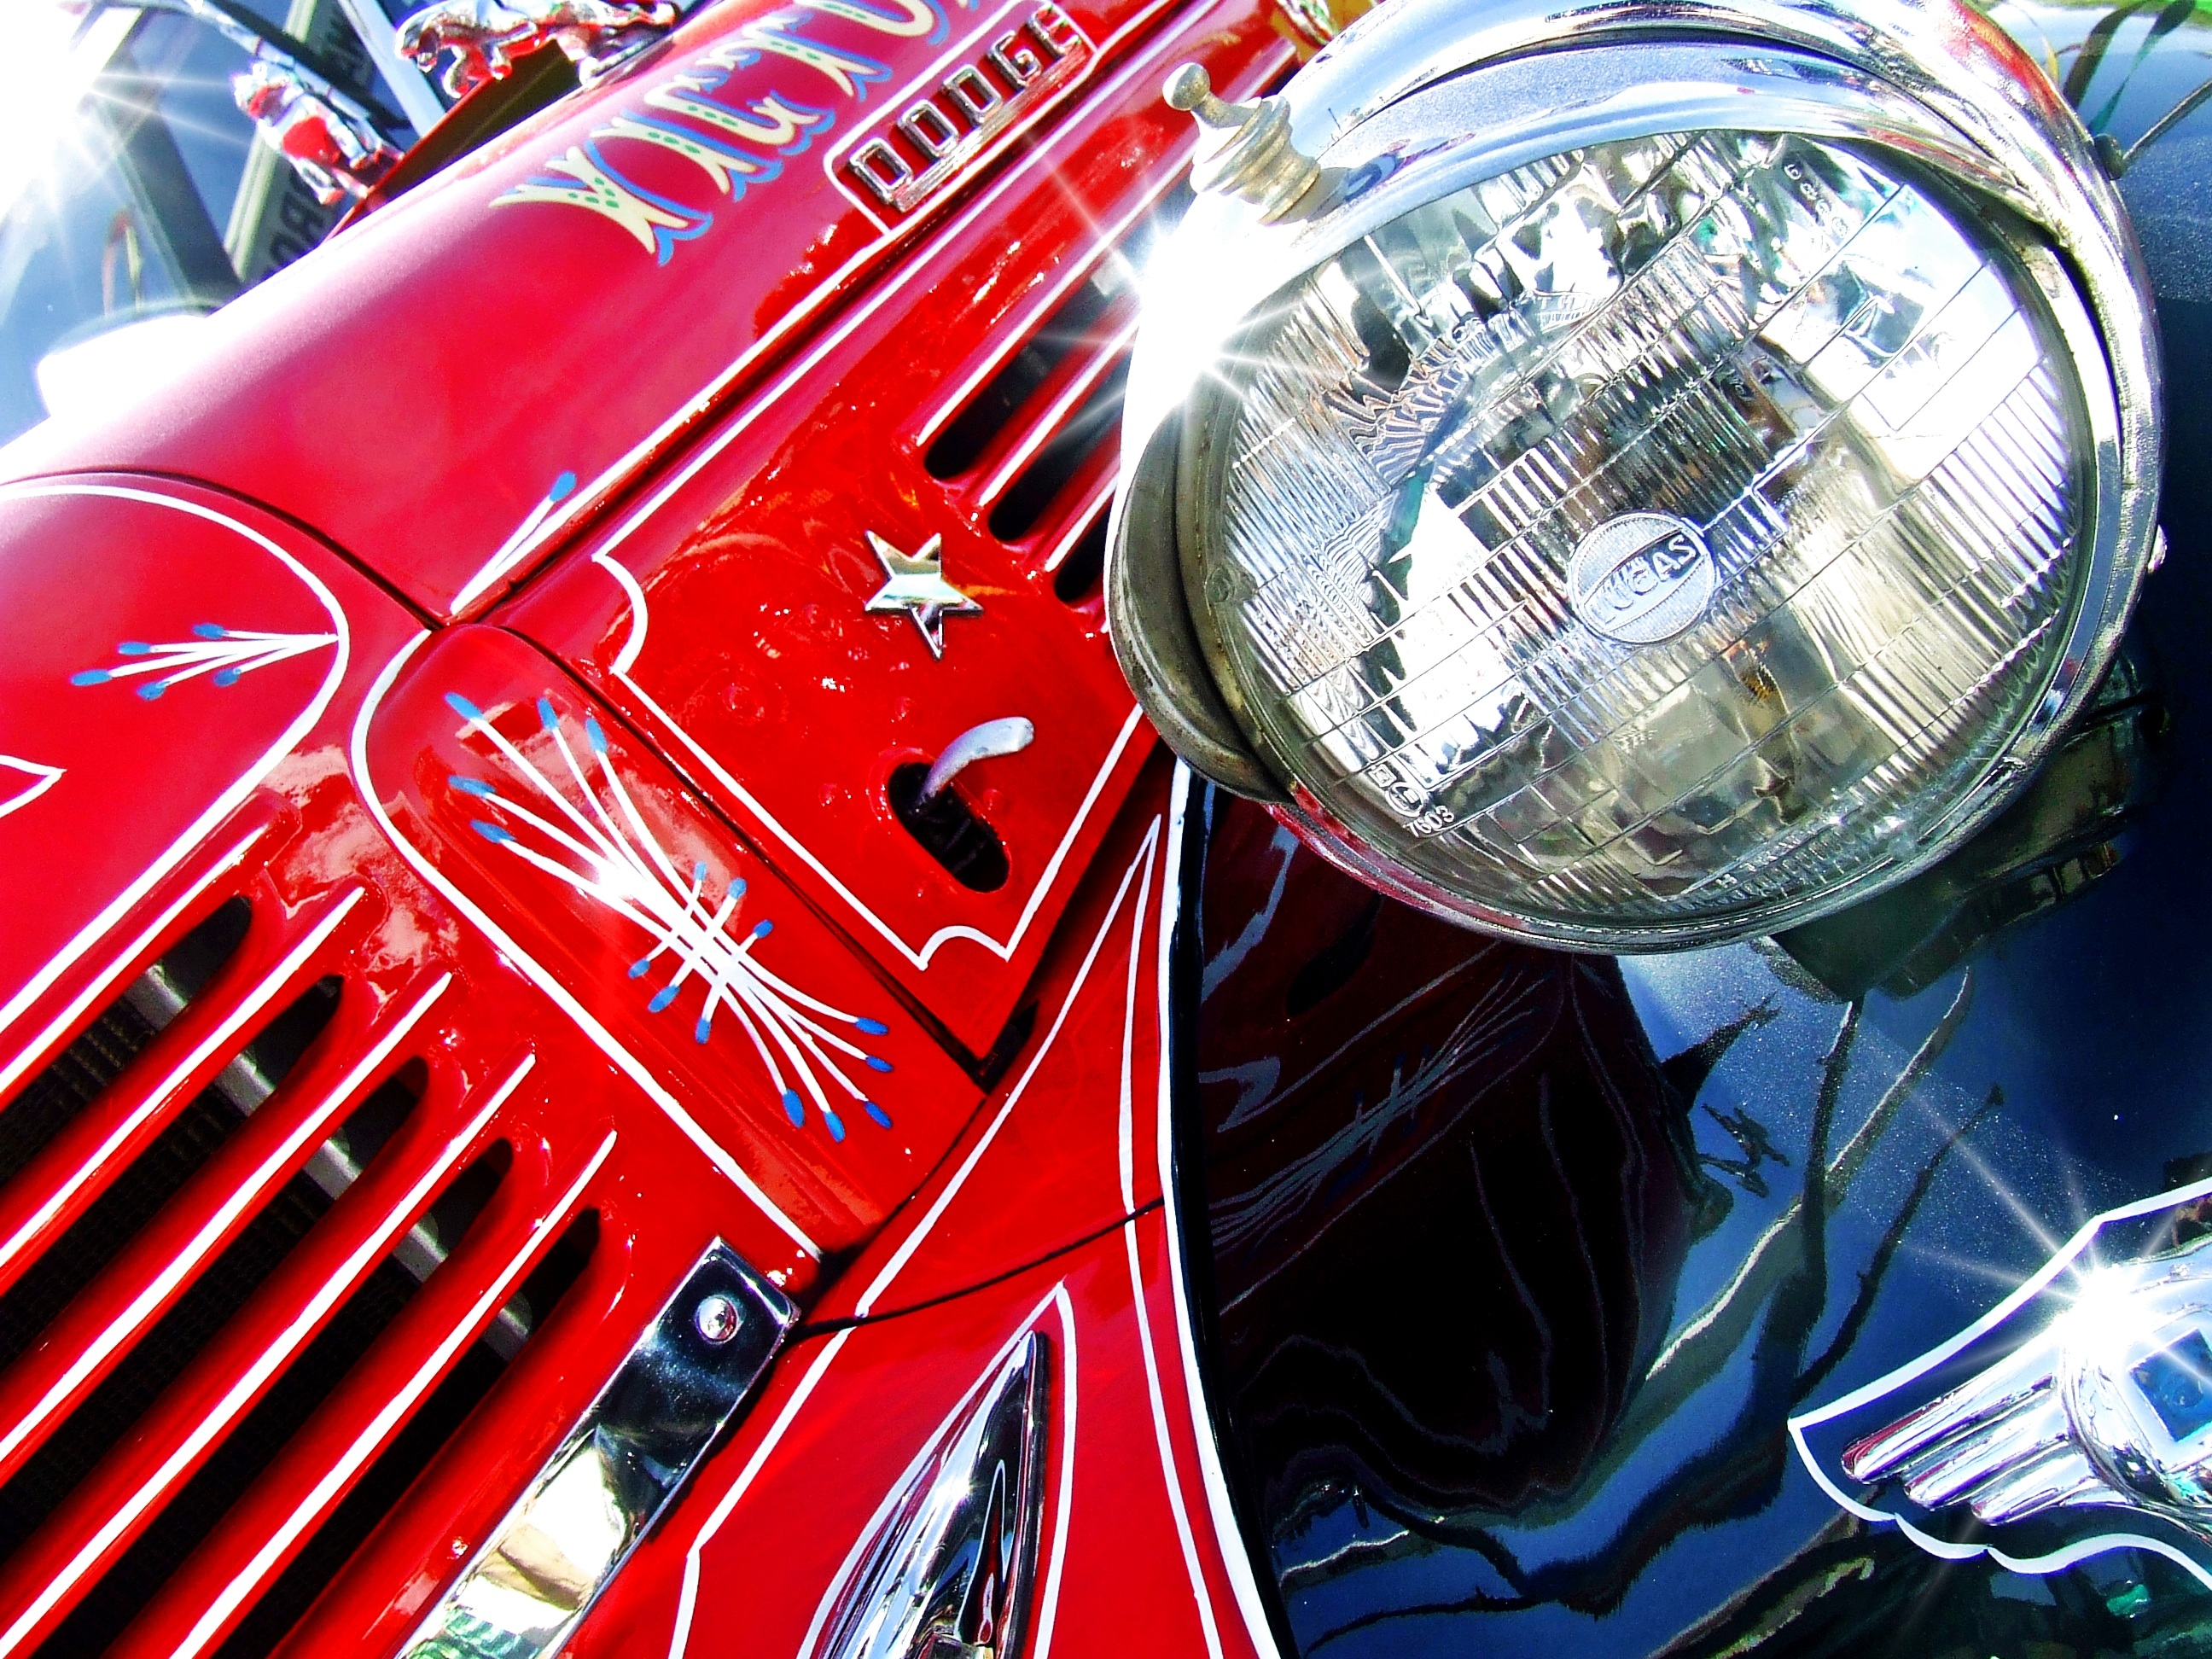
road, traffic, car, vintage, wheel, wagon, automobile, old, transportation, transport, truck, red, vehicle, motorcycle, usa, america, auto, industrial, industry, business, headlight, freight, lorry, chrome, cargo, diesel, commercial, big, dodge, malta, victoria, classic, custom, shipping, heavy, delivery, trucking, haulage, old timer, vintage truck, land vehicle, delivery truck, custom truck, vetran, automobile make